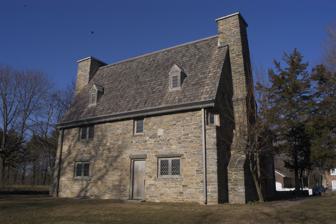
Building: Henry Whitfield House
Country: United States of America
Year built: 1639
Historic house in Connecticut, United States United States historic place Henry Whitfield House U.S. National Register of Historic Places U.S. National Historic Landmark U.S. Historic district Contributing property Henry Whitfield House, the oldest house in Connecticut and the oldest stone house in New England Show map of Connecticut Show map of the United States Location 248 Old Whitfield Street, Guilford, Connecticut Coordinates 41°16′39.89″N 72°40′35.04″W / 41.2777472°N 72.6764000°W / 41.2777472; -72.6764000 Built 1639 Architectural style American Colonial Part of Guilford Historic Town Center ( ID76001988 ) NRHP reference No. 72001327 Significant dates Added to NRHP November 27, 1972 Designated NHL September 25, 1997 Designated CP July 6, 1976 The Henry Whitfield House is a historic house located in Guilford, Connecticut , down the street from the town green. This house dates from 1639, having been built just before the town of Guilford was settled.   It is the oldest house in Connecticut and the oldest stone house in New England.  It also served as a fort to protect the community with its massive stone walls. Henry Whitfield was a Puritan minister who had come from England to flee religious persecution, and the settlers built the house for him. The house was remodeled in 1868 and opened to the public in 1899 as the Henry Whitfield State Museum , the first Connecticut state museum.  It was restored in 1902–04 and again in the 1930s, and it was declared a National Historic Landmark in 1997. It was named a State Archeological Preserve in 2006. Construction The first settlers of the Guilford colony began construction of their minister's home in September 1639, shortly after their arrival in the area. However, they had begun construction too late in the year, and winter weather prevented them from finishing anything more than half of the great hall and the north fireplace. By the summer of 1640, the settlers had completed the rest of the hall, the second floor, and the attic, and Whitfield and his family moved in. Accounts of the construction state that the local Menunkatuck Indians aided the settlers in the construction of the house by transporting stone from nearby quarries to the building site on hand barrows. The walls of the house were made nearly two feet thick because there was so much stone available for construction. The original mortar used to cement the stones was composed of yellow clay and crushed oyster shell, a technique developed by the lack of more conventional building materials. Inside the great hall, the "joists and rafters were hand-hewn oaken timbers; the inside partitions were formed by wide planks of pine or white wood joined with feathered edges." Purposes The Whitfield House served primarily as the home for Henry Whitfield, Dorothy Shaeffe Whitfield, and their nine children. The house also served as a place of worship before the first church was built in Guilford, as a meetinghouse for colonial town meetings, as a protective fort for the settlers in case of attack, and as a shelter for travelers between the New Haven and Saybrook colonies. Today, it is a museum, a State Archeological Preserve, a National Historic Landmark, and a site listed on the National Register of Historic Places . Architecture Seen from the South Seen from the West Floor plans Attic floor Interior view Archaeological dig adjacent to house The architectural style of the Henry Whitfield house is unique for its time period and location. It is styled in the tradition of the estates of northern England and Scotland , rather than the lower English and London style found in the rest of New England . The settlers built large rooms, ignoring the fact that smaller rooms would be easier to heat.  They also ignored the abundance of wood available to them to construct a home that was easily heated yet still sturdy. The original floor plan of the house included a kitchen and great hall (which could be divided by partitions into two separate rooms) on the first floor, a stair tower leading to the second floor, three bedroom chambers on the second floor, and a small attic above the chambers. The great hall was probably the most used room in the house. It is 33 feet long and 15 feet wide and was built in a perpendicular ell to the rest of the house. This was the room used for church services, town meetings, feasts, and housing travelers. The Whitfield family slept on the second floor, with the room directly above the kitchen used for the younger children because it was kept the warmest in the winter by the rising heat from the kitchen fireplace. The original roof had a sixty degree pitch, though it has been steepened during the house's various restorations. It was constructed with six fireplaces, the largest of which is ten feet four inches across and is positioned on the north end of the great hall. This fireplace remains mostly unchanged today, other than the addition of an oak mantel and some masonry. The smaller five have been remodeled several times since their construction. Henry Whitfield Henry Whitfield statue in Guilford, Connecticut Henry Whitfield was one of Guilford's founders and its first minister. He was born sometime between June 8 and October 1, 1592 in Greenwich in the English county of Kent . His father Thomas Whitfield was wealthy and influential during the reigns of James I and Queen Elizabeth, and he was an eminent lawyer in the courts of Westminster in London. Henry's mother Mildred Manning was descended from the family of Geoffrey Chaucer . Henry Whitfield attended New College, Oxford , where he befriended George Fenwick ; Fenwick became one of the founders of Saybrook Colony near New Haven Colony . Whitfield initially studied law after graduation, but he found it undesirable and promptly changed his focus to ministry studies. He was ordained a minister of the Church of England in 1618 and soon took up the post of vicar of St. Margaret's Church in Ockley , Surrey, where he remained for the next 18 years. Contemporaries noted that people throughout the surrounding countryside converged to hear his sermons.  He was known for being dignified, courteous, scholarly, eloquent, and gentle. Whitfield married Dorothy Sheafe who was the daughter of Dr. Edmund Sheafe from the county of Kent.  Henry and Dorothy had nine children together.  It is believed [ by whom? ] that three of the children died before reaching adulthood. Under the rule of King Charles I , the Church of England persecuted Separatists and Puritans who opposed the liturgy and ecclesiastical structure of the English church.  Whitfield's sympathies shifted to the Puritan movement following persecutions ordered by Archbishop William Laud . Laud established a network to spy on and break up nonconforming religious groups. In 1633, Whitfield hosted a meeting in his home in Ockley to persuade John Cotton and Thomas Hooker to conform to Laud's dictates so that they could keep their positions in the church. Ultimately, Whitfield did not conform to the dictates and religious ceremonies required by Laud, and he published a book of religious persuasion and instruction entitled “Helps to Stir Up Christian Duties.” He was censured as a dissident by the High Commission Court in 1638, so he resigned from his post in Ockley. In early 1639, Whitfield sold his estate and established plans to emigrate to America with his family and followers. He was an itinerant preacher, so he met many younger nonconformists who agreed with his teachings. He recruited 25 families, mostly farmers from Surrey and Kent, to travel to the New Haven colony.  Also among the party was Edward Jones, an indentured builder who agreed to help the newcomers construct houses for three years in exchange for passage. Dorothy Whitfield's brother Jacob Sheafe and two of her sisters emigrated with them. Upon arrival in June 1639, Whitfield consulted Fenwick and Reverend John Davenport , founder of the New Haven Colony, and purchased land from the Quinnipiac tribe halfway between the New Haven and Saybrook colonies.  Quinnipiac land stretched from New Haven on the west to Madison on the east and north to Meriden . Each party in the land transaction was ignorant of each other's culture. Whitfield and his followers started establishing the Guilford colony in September.  They began constructing his house, although it was not finished until the following spring due to winter weather conditions. In the early years of the Guilford colony, Whitfield served as both the minister and community leader, delivering sermons, conducting marriage ceremonies, and settling civil disputes. In 1641, the colony of New Haven expanded to include Guilford as well as several other settlements under the New Haven General Court's jurisdiction.  New Haven was officially recognized as a colony by the English Parliament under Oliver Cromwell. Beginning in 1642, several leaders of the New Haven Colony returned to England to join in the political struggles over religious freedom. By the late 1640s, Whitfield was reconsidering whether to remain in the New World. Seven founding members of Guilford had died between 1646 and 1648, most of them young men.  Political conditions in England had changed. Archbishop Laud represented King Charles I's unyielding religious policies, but he was arrested on charges of treason in 1641 and executed on January 10, 1645. By 1650, England had become more tolerant of religious differences and more attractive to New Englanders who were wearying of life in the wilderness. Many prominent citizens and clergymen were returning to England.   Whitfield received invitations to return and he told his parish that he intended to leave. A public meeting was held in Guilford on February 20, 1649.  Whitfield's reasons for wishing to leave were read in public. The assembly approved of inducements to encourage him to remain, including increasing his salary and exempting his two sons from guard duty (night watches to protect the town) for one year.  In the end, Whitfield decided to return in spite of his flock's objections. George Hubbard observed that Whitfield was not suited to life in the wilderness.  His fragile body could not handle the harsh winters and physical labor, and these factors affected his health.  Hubbard noted that Whitfield lost money on the Guilford venture, and colleagues in England were urging him to return.  Whitfield left the colony and his followers on August 26, 1650. His son John accompanied him. Dorothy and the majority of their children remained in Guilford. She continued to live in their stone house in Guilford and looked after their property. Three daughters were married in New England. Three children ultimately returned to England. Whitfield was reinstated in the Church.  He died in 1657 and was buried in Winchester Cathedral on September 17. The entirety of his estate was left to Dorothy who returned to England in 1659. She died in 1669. Owners and residents Whitefield House, pictured ca. 1836 The first residents of the house were Henry Whitfield, his wife, and their children, for whom the house was originally built.  Throughout their occupancy, they extended their welcome to travelers, church-goers, and the rest of the citizens in the community. When Henry Whitfield returned to England in 1650, his wife, Dorothy, and some of their children continued to live in the house. It is suggested by historical records that during this time John Winthrop the Younger , son of the founder of the Massachusetts Bay Colony and future Governor of Connecticut, expressed interest in purchasing the house. However, he ended up moving to the East Haven colony instead. Upon Whitfield's death in 1657 the ownership was passed on to Dorothy. Before her return to England in 1659, the town of Guilford, led by future Governor of Connecticut, William Leete , and William Chittenden, attempted to purchase the house as a grammar school for the settlement. The transaction never occurred because the town lacked sufficient funds to purchase the house. After much deliberation, in September 1659 the house was sold to a London merchant named Major Robert Thompson. Thompson and his family remained in England throughout most of their ownership, which lasted over a century, renting the house to tenant farmers. The Thompson family sold the house to Wyllys Eliot, a Guilford resident, on October 21, 1772, though Eliot owned the house for less than a month and sold it to Joseph Pynchon on November 6, 1772.  Pynchon used the house as a summer home, but was forced to flee back to England because of his loyalist sympathies at the onset of the American Revolution . Before he left, he sold the house to Jasper Griffing on June 27, 1776, just a week prior to the signing of the Declaration of Independence . Griffing, a patriot from Long Island , was a descendant of the early Guilford leader, William Chittenden.  The Griffing and Chittenden families owned the house for over a century, and during their ownership the remodeling of 1868 occurred. Not until September 28, 1900, did the Whitfield House become the property of the State of Connecticut, when Sarah Brown Cone sold the house and property for $8,500. The purchase was financed by "$3,500 from the State of Connecticut, $3,000 from the town of Guilford, between $500 and $1,000 from residents of Guilford, and as much from the members of the Connecticut Society of the Colonial Dames of America ." It was transformed into a museum after several renovations and as of 2021 is operated by the Connecticut Department of Economic and Community Development. Renovations Restored house with two chimneys Repointed stone work at front entrance The first unofficial renovation and remodeling of the Henry Whitfield House occurred in 1868, under the ownership of the Mary Chittenden. Mrs. Chittenden devoted a great deal of her inheritance from her late husband, Henry Ward Chittenden, to the remodeling and repair of the house. This initial renovation was directed by her son-in-law, Henry D. Cone. By the year 1868, the house's roof was beginning to cave-in and a great deal of the southern wall had collapsed. Several repairs were necessary in order to make the house habitable. During this time much of the south wall was rebuilt, the south chimney was removed, the roof was rebuilt, and much of the interior walls were re-plastered. However, the house was not completely changed from its original state. Historical accounts from the Library of Congress state, "as much as half of the ancient wall was not disturbed, the larger part of that being north of the door." In addition, the original foundation of the house remained unaltered. The second major renovation of the house occurred in 1902, shortly after the museum was opened, led by architectural historian Norman Isham . Isham's main purpose in the restoration was to make the house and museum attractive to visitors and suitable for tours.  His renovation included a re-plastering and mortaring of the walls and ceilings, as well as the remodeling of the five smaller fireplaces of the house. Isham's restoration plan was based on what he stated to be, "tradition, inherent reasonableness, and likeness to old English examples." His approach led to the criticism of many architectural experts, including the next renovator, J. Frederick Kelly , who believed Isham was more concerned with the aesthetics than the historical accuracy of the house. Though minor restorations continue today, the most extensive renovation occurred during the 1930s, directed by J. Frederick Kelly . The purpose of this renovation was to conduct archeological and architectural analyses and restore the house to its condition in 1639. Prior to this extensive renovation, Kelly had experience with the house through his conversion of one of the barns on the property to a caretaker's house in 1923. Kelly's restoration began with the reconstruction of the kitchen in 1930 and the rebuilding of the ell (the wing built perpendicular to the main house) in 1932. The external changes of the house included a steepening of the pitch of the roof, the construction of a chimney at the house's southern end, elimination of the stucco, and the creation of seventeenth century windows with diamond-shaped glass panels held together by lead bars. Interior restorations included the re-creation of a corner window facing the harbor, the restoration of the stair tower to the second floor, the rebuilding of the second floor (which had been essentially removed sometime during the 1700s), and the reconstruction of the partitions that had been used to separate the great hall into several rooms. The final cost of Kelly's restoration was $26,000, financed by the Federal government and individual patrons of the Colonial Dames of America , and it was completed on October 20, 1937. Museum The Henry Whitfield House was formally opened as a museum in 1899, after the first official remodeling was completed, making it Connecticut's first state museum. The museum is operated by the Connecticut Department of Economic and Community Development. The creation of the museum reflected a trend toward nativism amongst old American families during the immigration influx in the early twentieth century. Though some of the artifacts in the museum were found in the cellar, many are not original to the house and were gathered from other historic sites of the same time period in order to show visitors what life was like for the early colonists of America. The renovation by J. Frederick Kelly had also restored the house near to the condition it was believed by him to be in when it was first built. On site, visitors are allowed to explore the house through either historian-guided or self-guided tours, as well as through interactive tours online at the museum's webpage. The museum gained national recognition when it was added to the National Register of Historic Places in 1972 and was declared a National Historic Landmark in 1997. See also Oldest buildings in America List of the oldest buildings in Connecticut List of sites administered by the Connecticut State Historic Preservation Office List of National Historic Landmarks in Connecticut National Register of Historic Places listings in New Haven County, Connecticut References